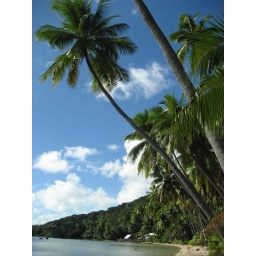
Palm trees leaning over the beach in front a bright blue sky in Bora Bora.